Heuneburg

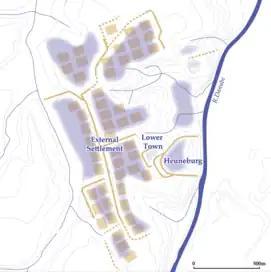

Although best known for its role as an important early Celtic centre from the 7th to 5th centuries BC, the Heuneburg was occupied at several other points during its history.